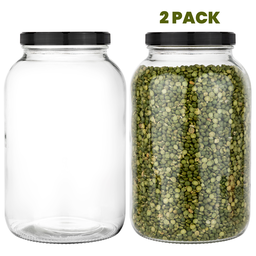
Label: glass